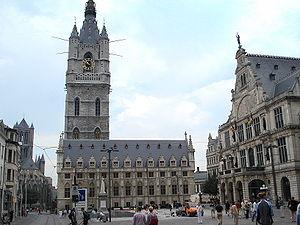
Les premières implantations humaines, sur le territoire de ce qui allait devenir la Flandre, voient se succéder les hommes du Néolithiques, puis les Celtes et les hommes de la Gaule romaine. Ces peuples se sont établis dans les endroits surélevés de la plaine maritime flamande. Depuis ces premières implantations jusqu'à l'avènement de la souveraineté des Ducs de Bourgogne sur la Flandre, en 1384, se déroule une période pendant laquelle on assiste à la naissance des villes flamandes.